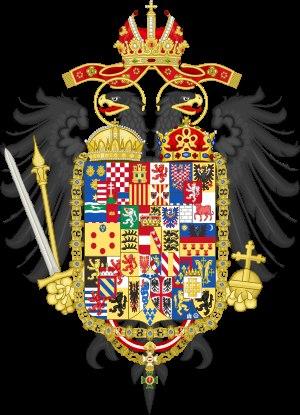
La noblesse du Saint empire ou noblesse impériale, est l’ensemble des personnes ayant reçu un titre ou sa confirmation à le porter directement de l'empereur du Saint-Empire, formant d'une part, une noblesse dite "immédiate" et souveraine, relevant uniquement de l'empereur; et de l'autre une noblesse honorifique médiate, soumise aux seigneurs locaux. Médiate ou immédiate, cette noblesse était reconnue dans tout l'empire. Celle ci ne doit pas être confondue avec les noblesses territoriales des États qui composaient l'empire, qui elles, n'étaient reconnues que dans leurs territoires respectifs.